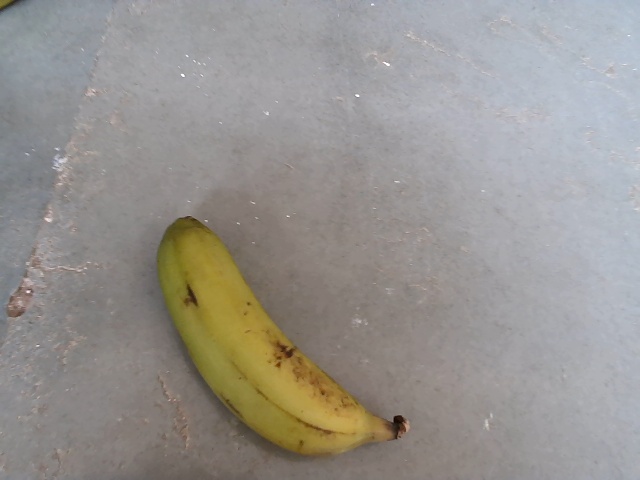
Label: Raw_Banana